Horace Joules

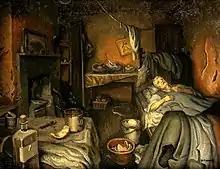
'A Patient at Home'. A painting by Dorothy Mary Barber commissioned by Horace Joules. The old man in the painting was a bronchitic and arthritic patient of the hospital: he lived in Harlesden. He was painted in his hospital bed, but the room was painted from outside the window of his dwelling, as the artist was deterred from entering by the smell.

Horace Joules was born at Woodseaves, High Offley Road, Newport, Shropshire, on 21 March 1902. He was the son of Richard Edgar Joules, a master grocer, and his wife, Emily Ann (née Hyatt), and one of ten children. His family were Primitive Methodists and his father was politically radical and a strict teetotaller. Joules was educated at Newport Grammar School before studying medicine at University College Cardiff and at Middlesex Hospital Medical School. He passed his medical degree in 1925, and in 1928 he achieved Membership of the Royal Colleges of Physicians and was awarded a "Medicinae Doctor" (MD) with a gold medal from the University of London.